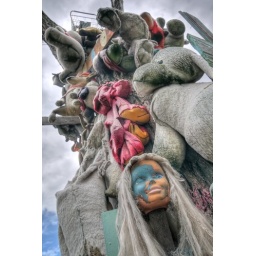
Inspired by the book Animal Farm, in which animals took over a community. Also has a scary head on it.